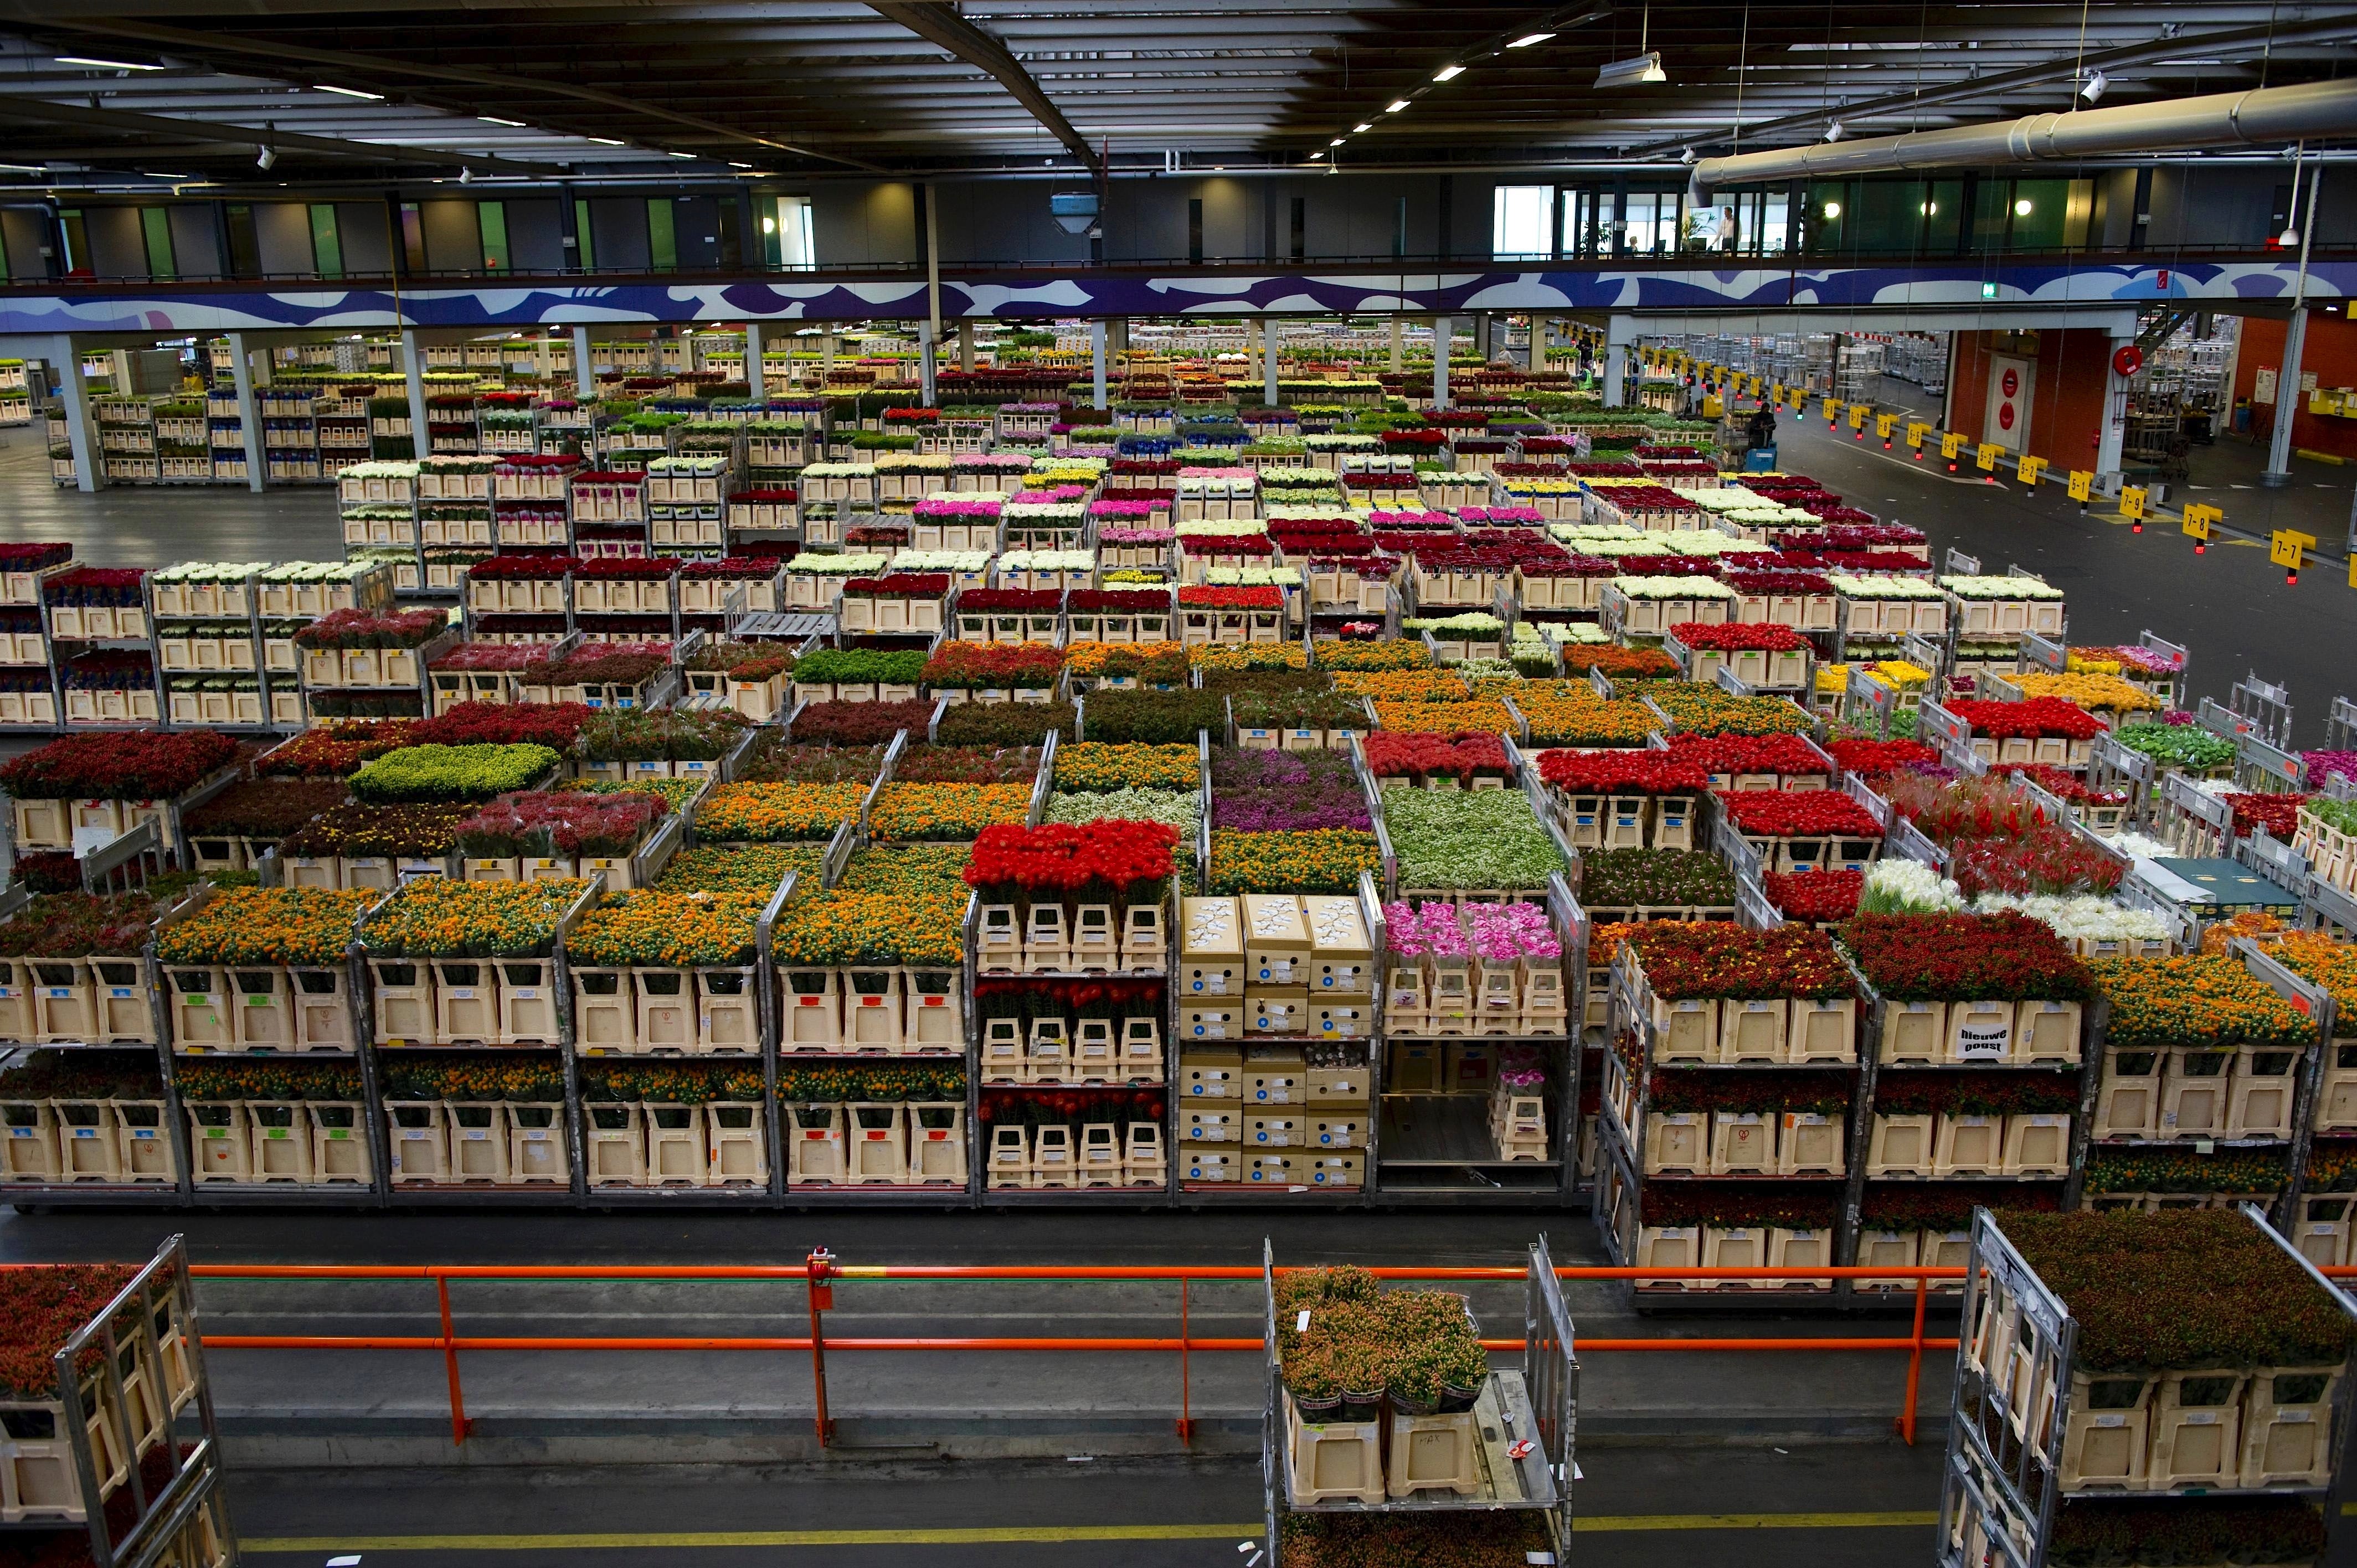
structure, interior, business, colorful, stadium, plants, flowers, warehouse, inside, holland, arena, supermarket, beautiful, sale, grocery store, retail, varieties, sport venue